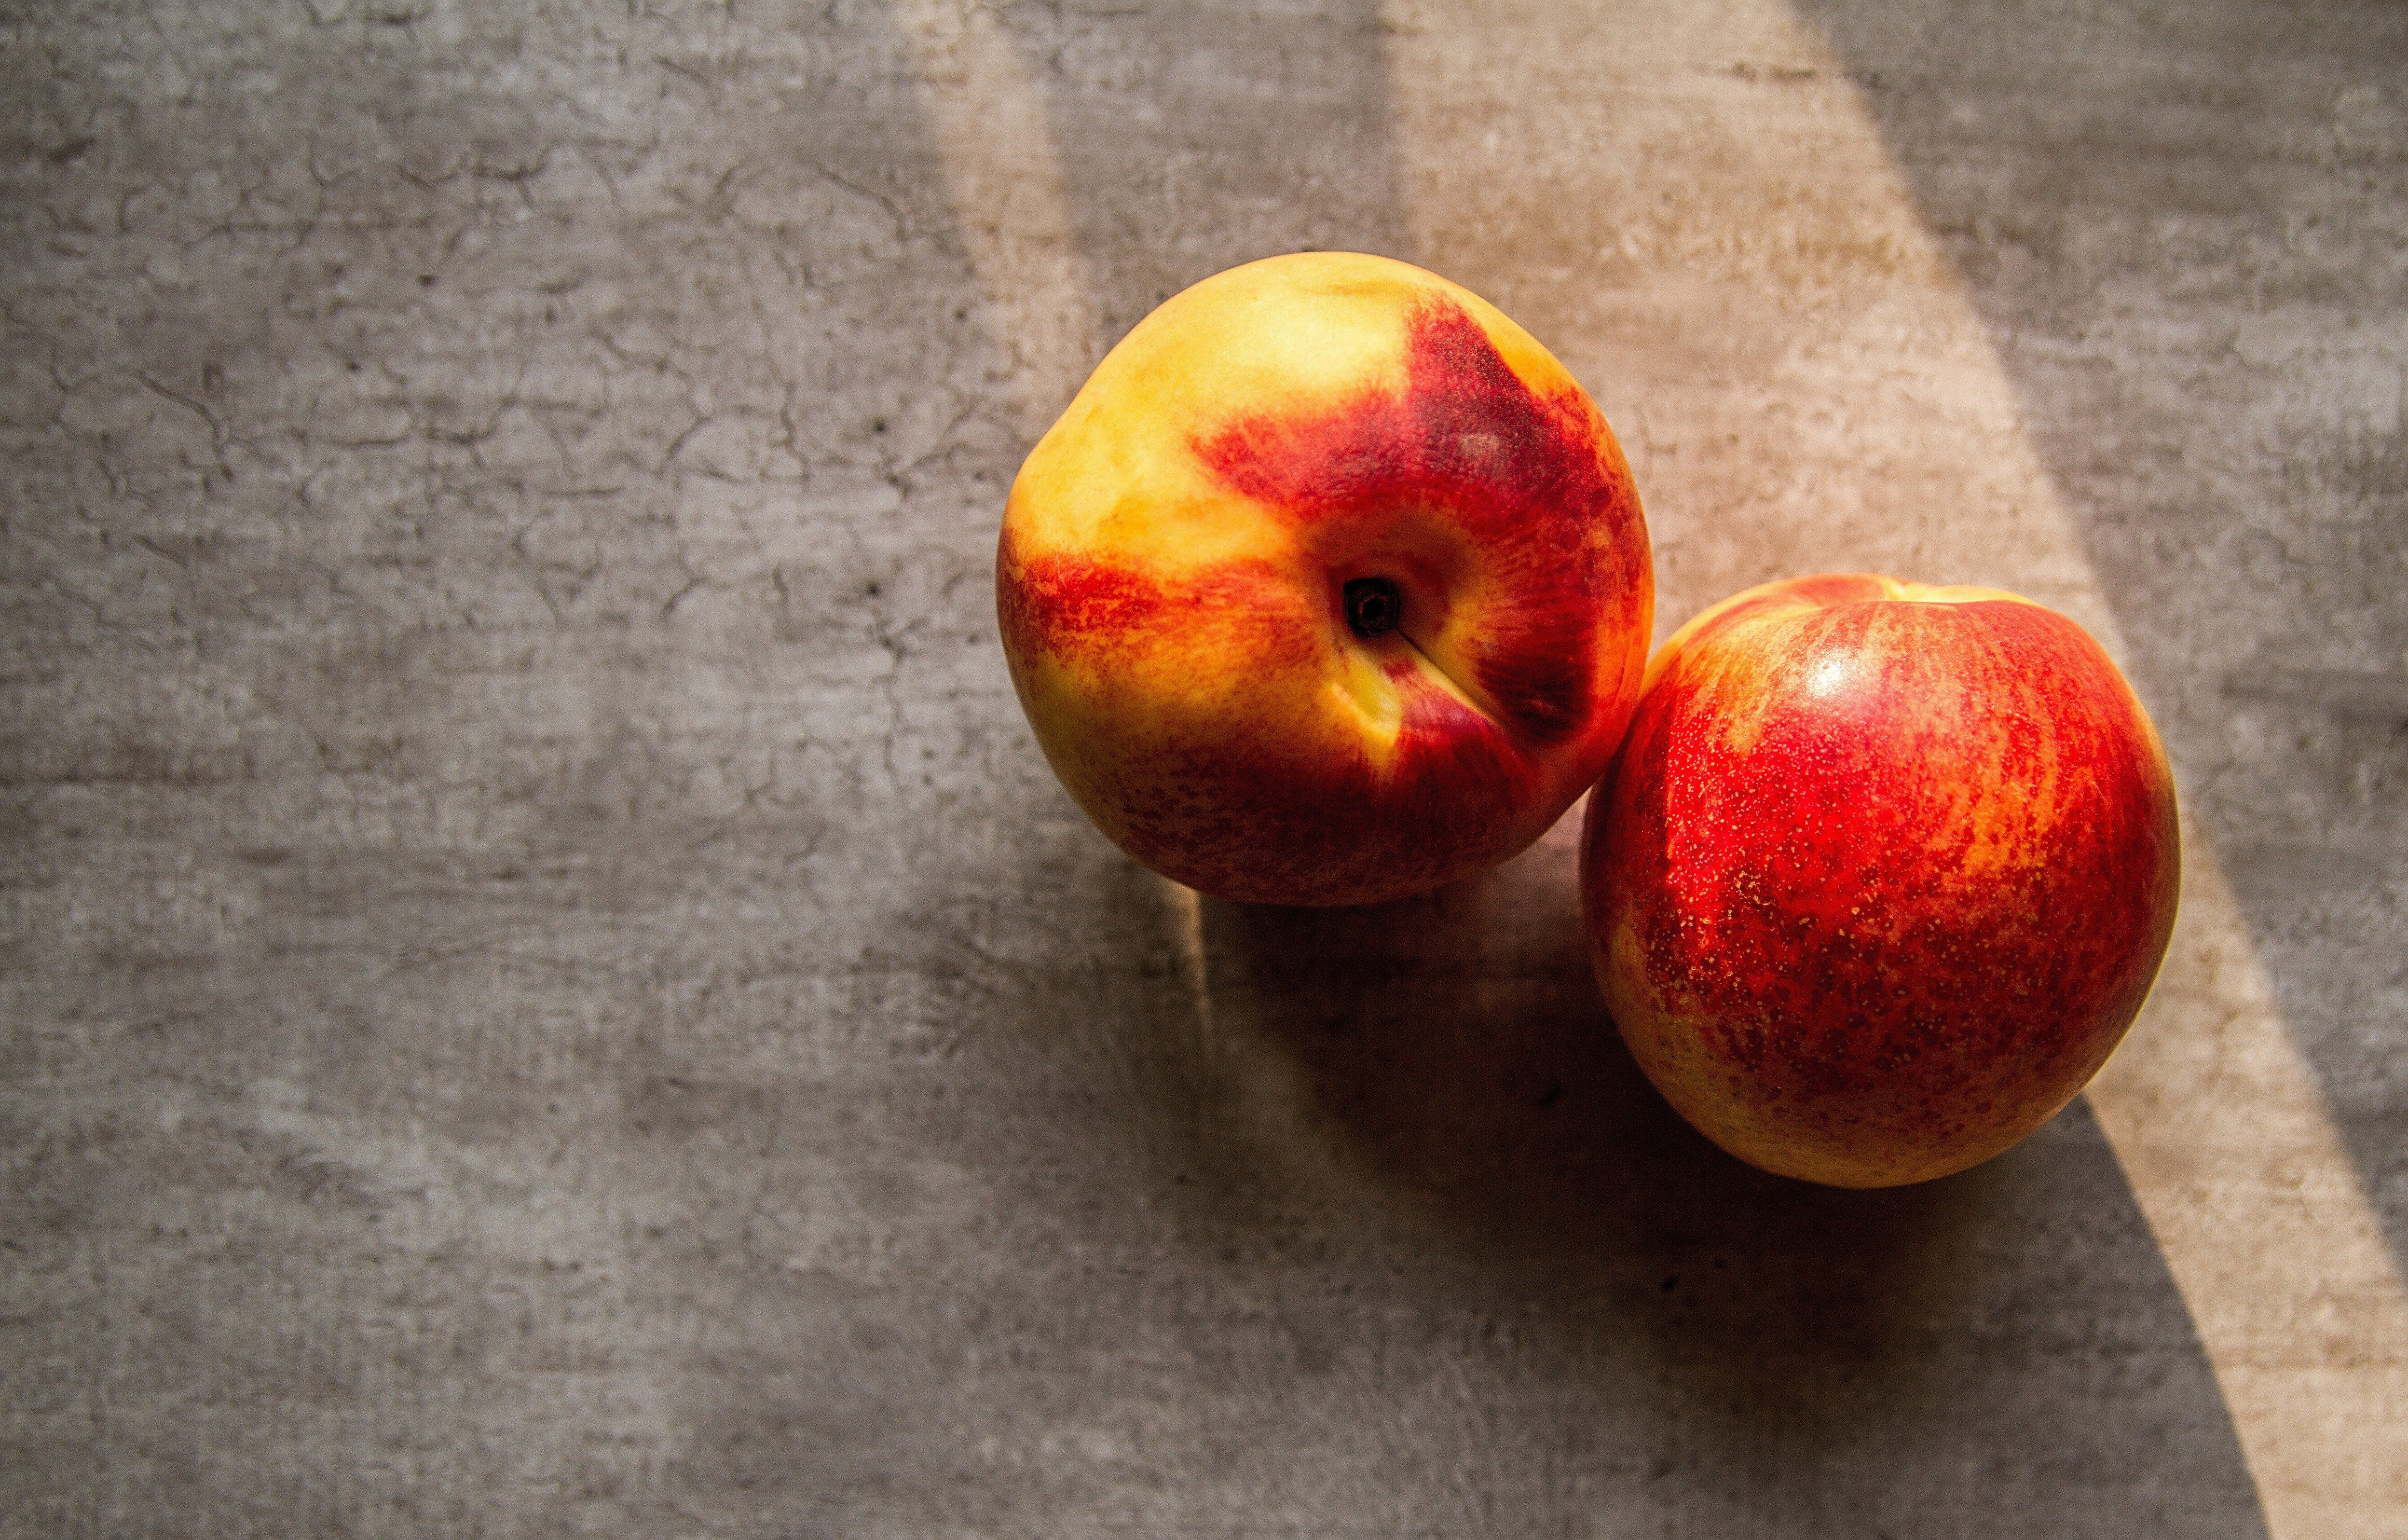
apple, table, nature, plant, fruit, sweet, ripe, food, red, produce, fresh, juicy, healthy, delicious, still life, painting, peach, wooden, tasty, fruits, composition, vitamins, peaches, nectarines, flowering plant, rose family, still life photography, land plant